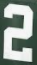
Number: 2